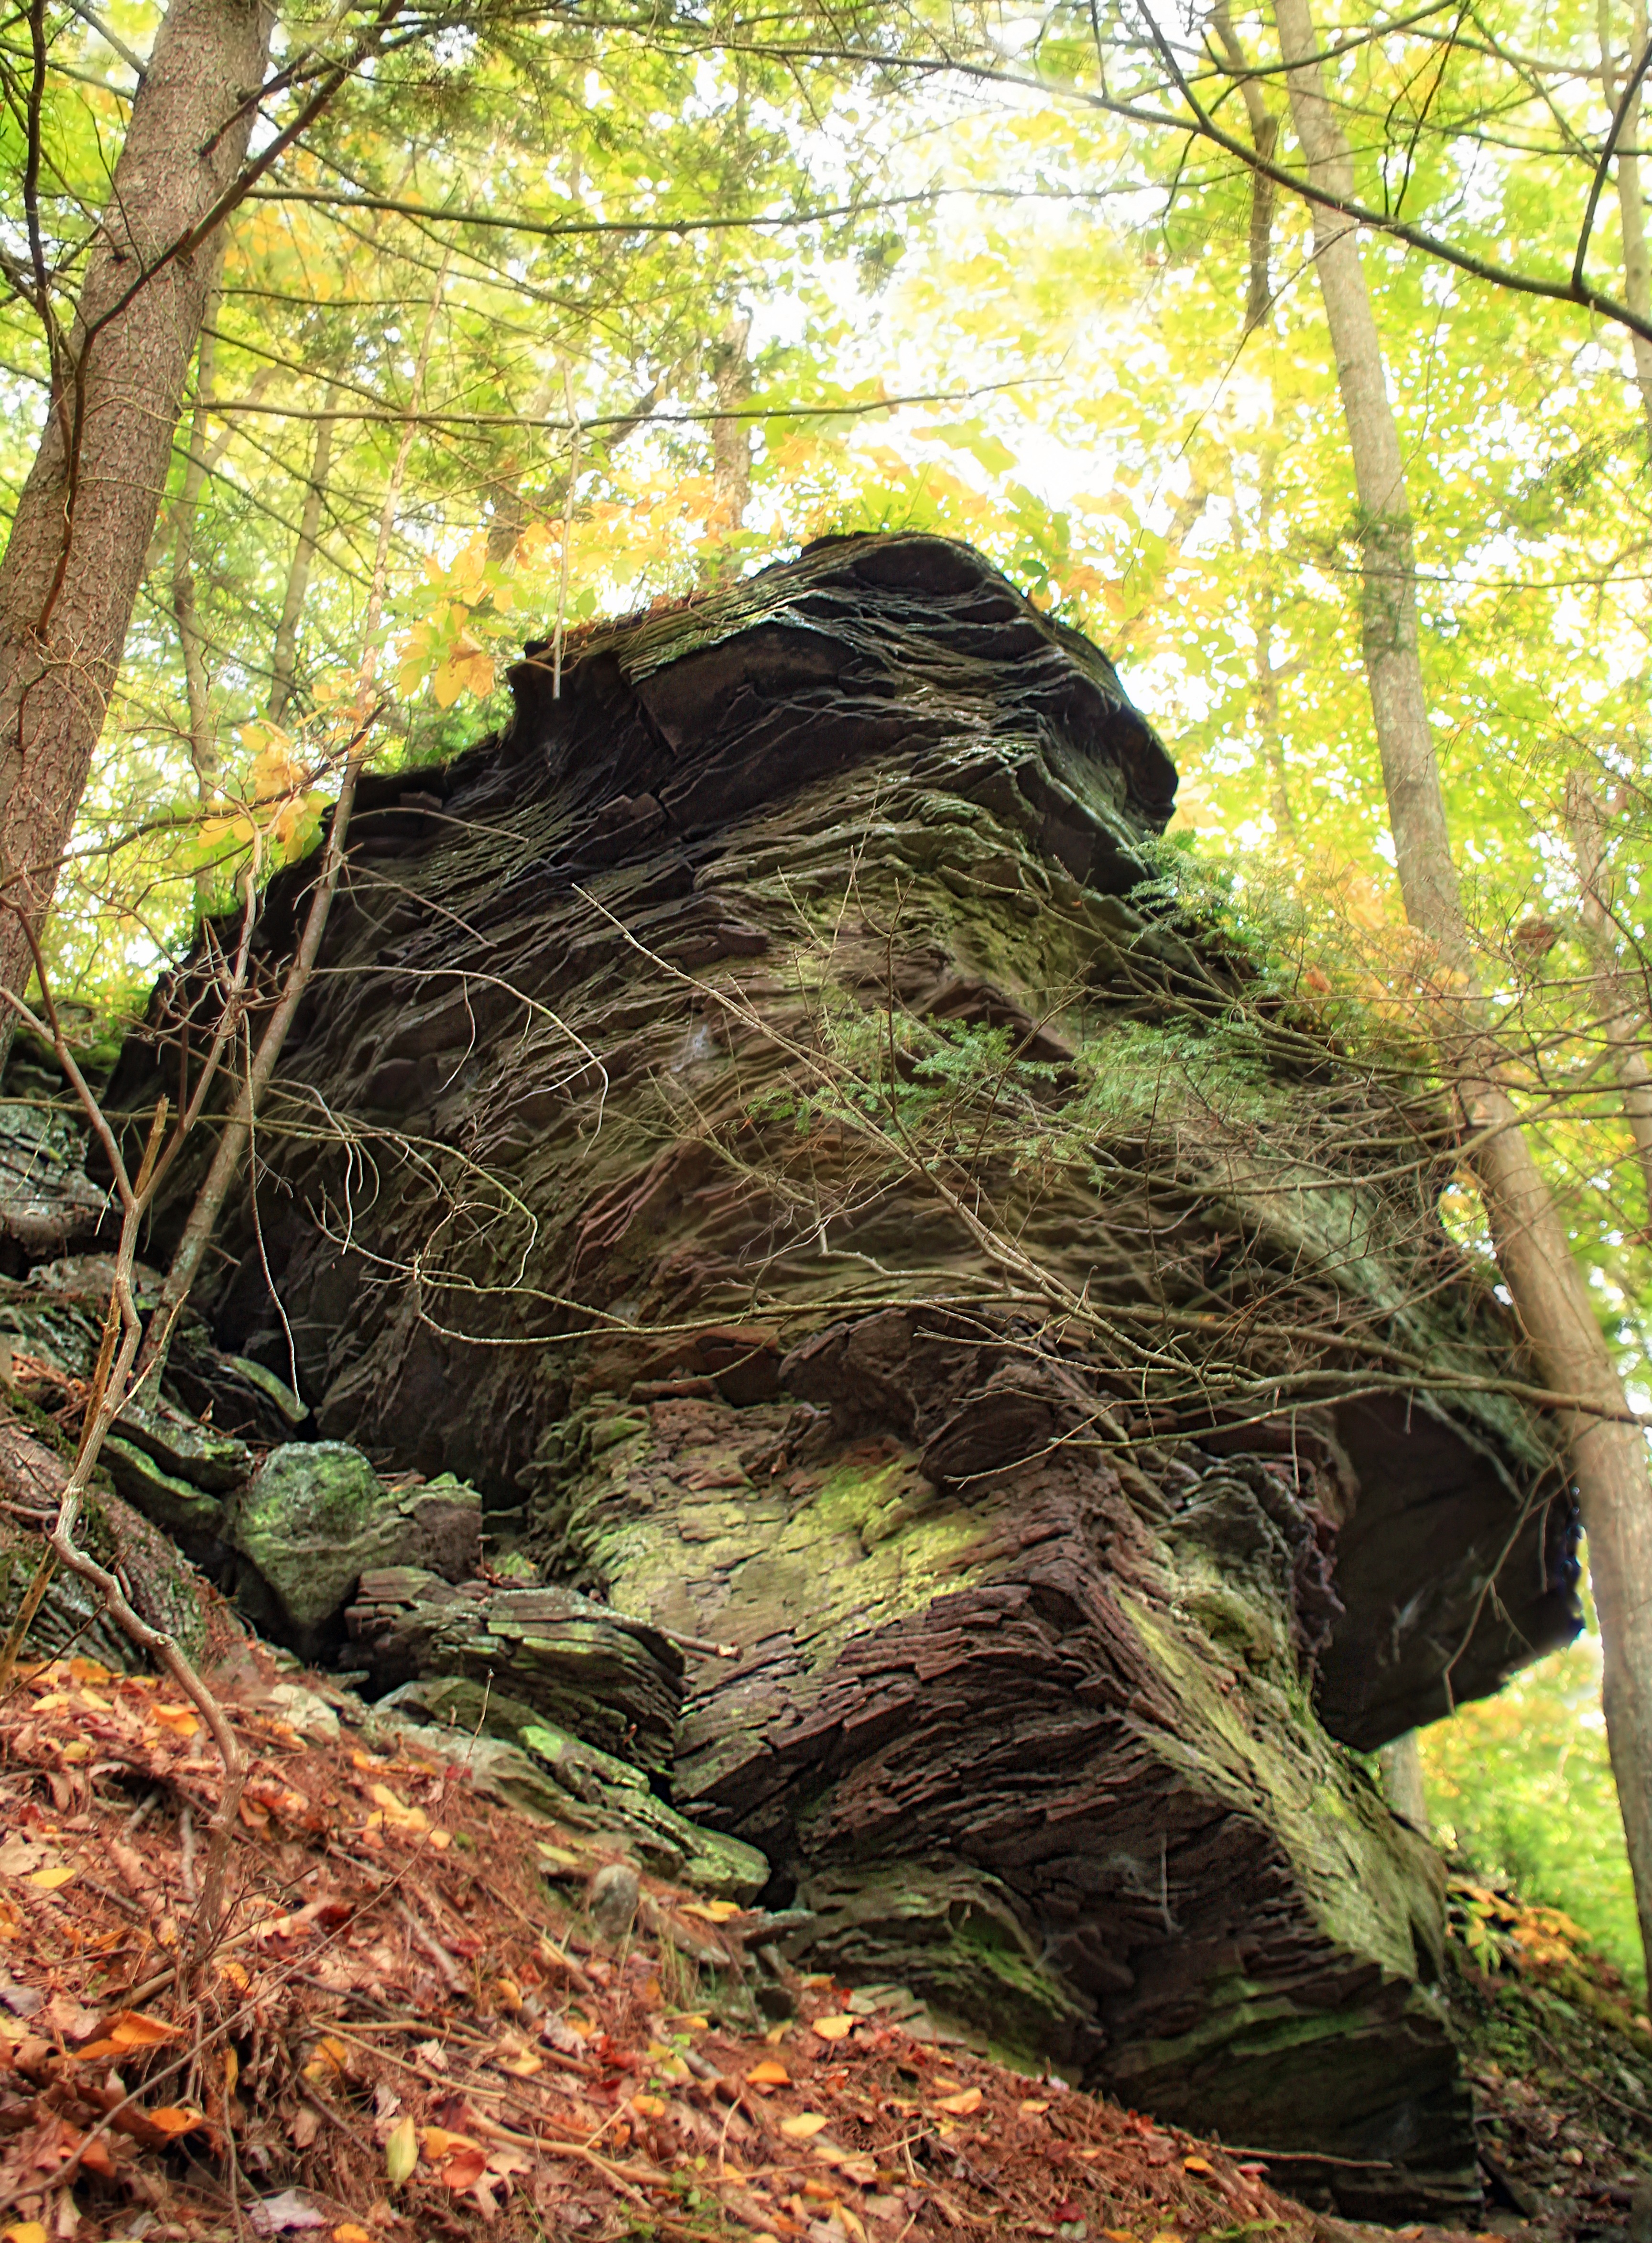
tree, nature, forest, rock, wilderness, branch, plant, hiking, sunlight, leaf, flower, trunk, summer, stream, green, jungle, autumn, botany, flora, season, trees, rocks, creativecommons, rainforest, clintoncounty, deciduous, understory, pennsylvania, baldeaglestateforest, leaflitter, baldeaglemountain, boulders, mountlogan, mtlogan, mountlogannaturalarea, mtlogannaturalarea, woodland, habitat, old growth forest, natural environment, woody plant